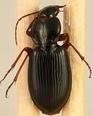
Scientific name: Synuchus impunctatus
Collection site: Harvard Forest & Quabbin Watershed NEON (HARV), plot HARV_008